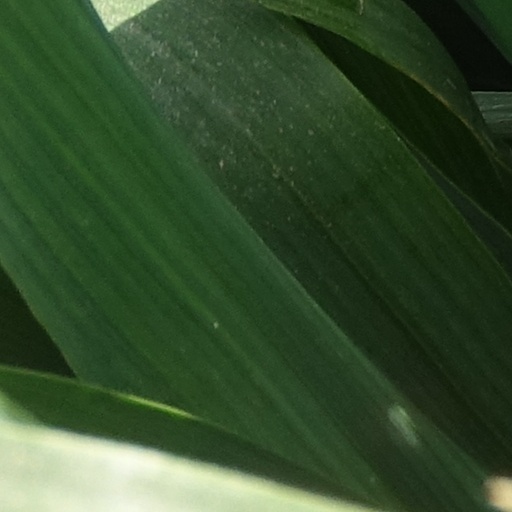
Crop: wheat